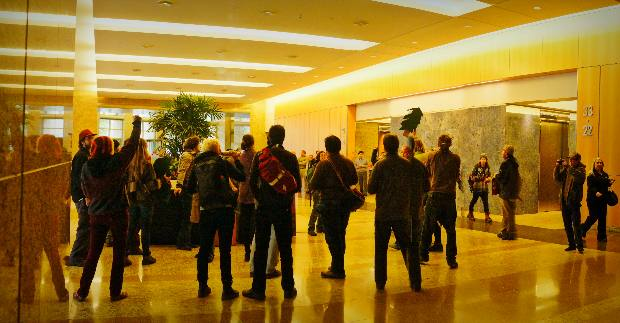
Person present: Yes